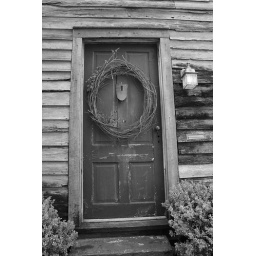
The front door of an old wooden cabin in Saint Augustine, Florida.